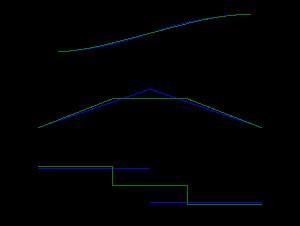
En génie mécanique, le fonctionnement d'une machine comprend des mouvements dont l'étude peut globalement se résumer aux contraintes suivantes :